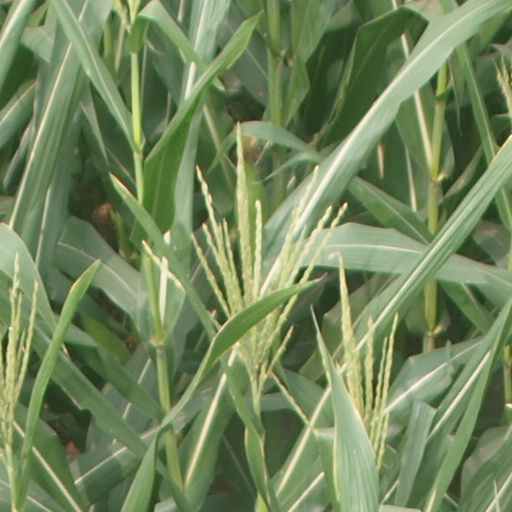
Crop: maize; corn